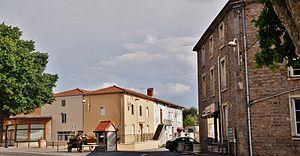
La Commune
Saint-Romain-la-Motte est une commune française située dans le département de la Loire en région Auvergne-Rhône-Alpes.